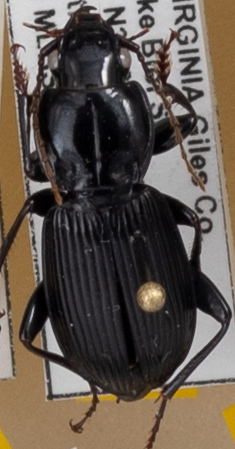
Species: Pterostichus coracinus
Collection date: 2021-07-27
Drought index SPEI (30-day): -2.09
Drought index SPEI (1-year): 0.272
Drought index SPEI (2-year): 0.9